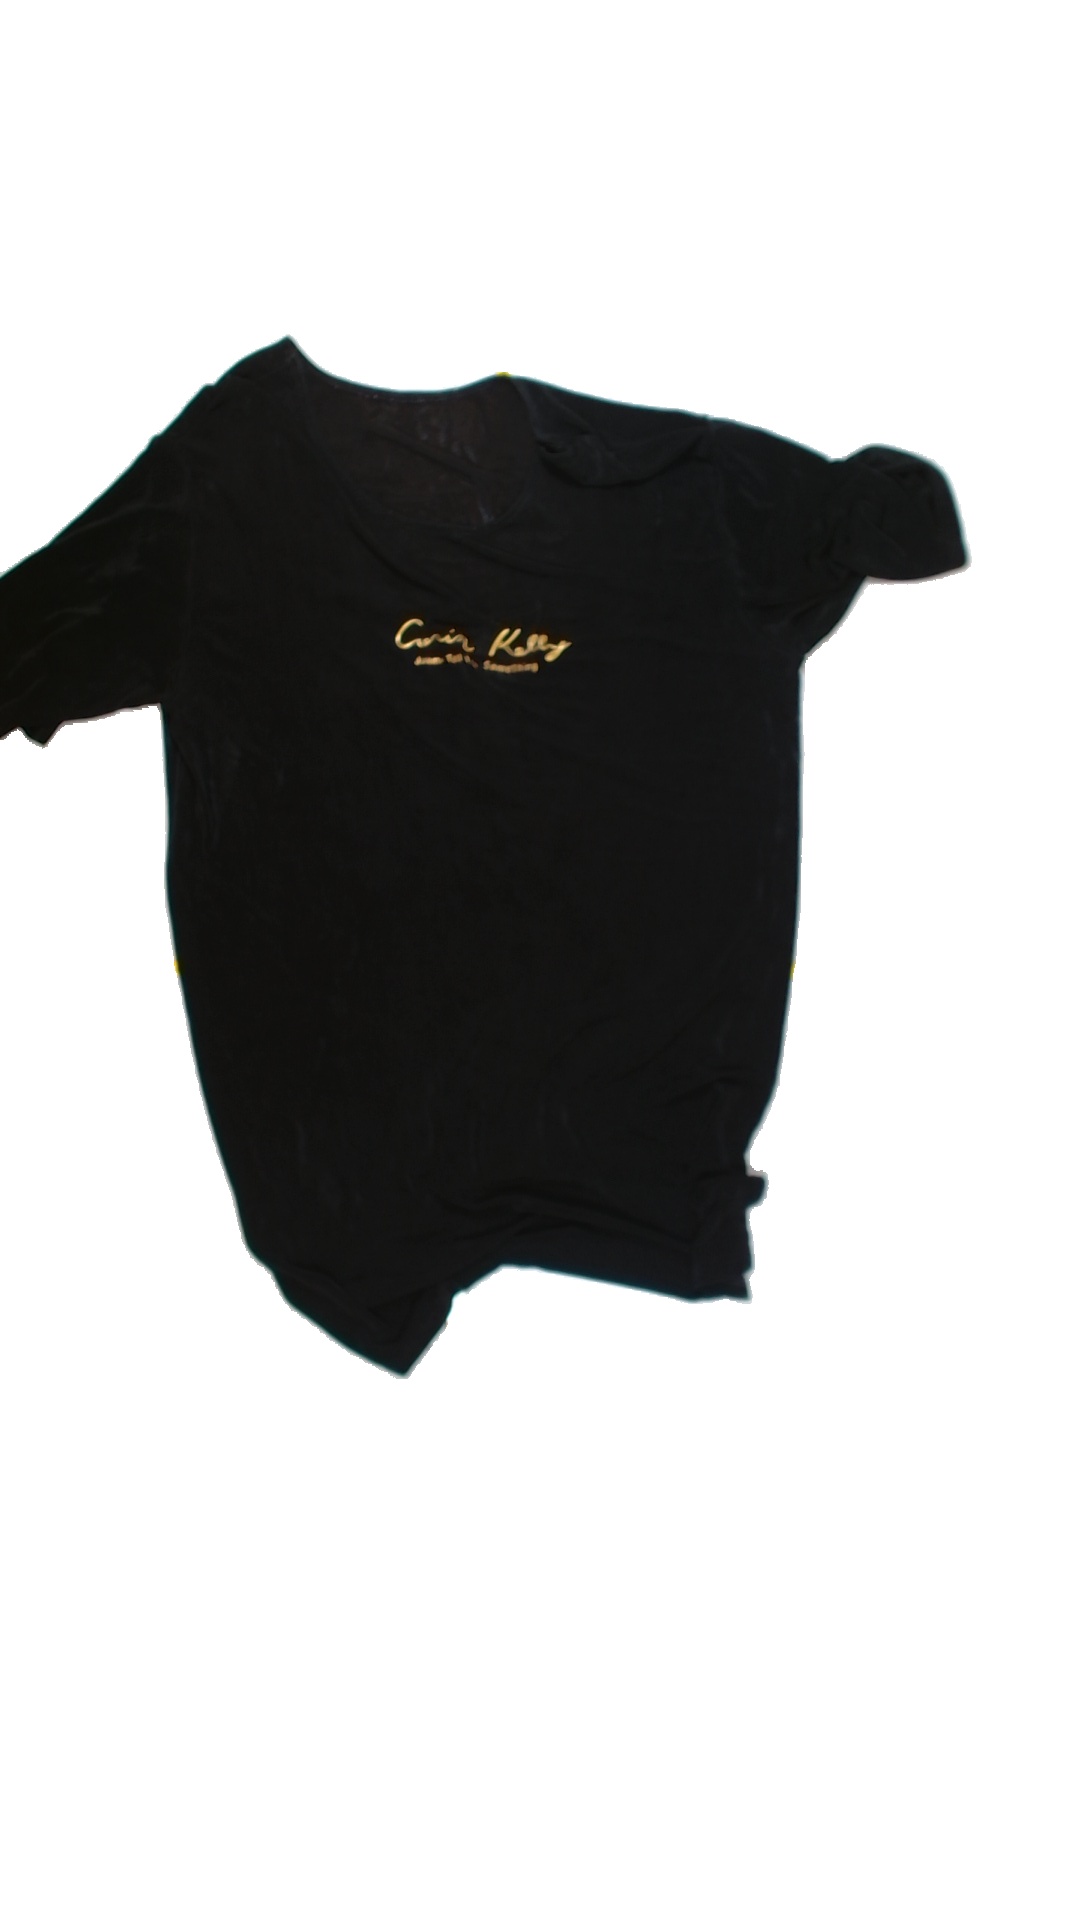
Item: T-shirt (Ladies)
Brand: Not Applicable
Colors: Black
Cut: Regular, C-collar
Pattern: Plain
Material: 100% Poly
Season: All
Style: No trend
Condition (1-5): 3
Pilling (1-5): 4
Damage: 1 hole
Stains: No
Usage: Recycle
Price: <50